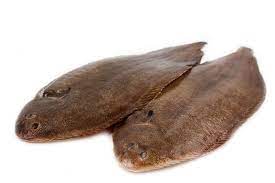
Nataal bii de, lii de daa mel ne ay jën la. Ñaari jën, ñaari jën yu mel ne yu tegaloo nii, ame melo yu xonq curr, ñoo ci nekk.

Lii de ab nataal la bob yaari jën feeñ. Jën yi nag xamuma seenuw tur. Waaye séen melokaan dafa nekk ci diggante ñuul anaal xonq. Ñoom nag ñu ngi leen di nataale ci lu weex, lu weex tàll. Waaye ñaari yoy bu ci nekk sab bët di feeñ. Am na ci jën woo xam ne sax yaari gëtëm ñoo ngiy feeñ.

Waaw Nataal bi ma jot gis naa ne ay jën la waaye nag du jënu yaboy bokkut ak jën yi nuy faral di lekk fii, lekk ko Senegaal. Gis naa itam ne jën yu am wiro gel la waaw ! Gis naa itam ne mel na ne jën Yi dan ko waas ba noppi la waaw!

Waaw nataal bii ma jot de niru na ne ay jën la waaye nag niru na ne du jënu yabooy. Bokkut ak jën yii ñuy faral di lekk fii, yu ëpp ci yi ñuy lekk Senegaal. Gis naa ni itam jën yu xonq curr lañ. Waaw gis naa ne dafa mel ne jën yoy waas ba noppi la.

Li ma gis ci nataal bi de moom ñaari jën la, ñaari jën yu dendandoo, ñaari jën yu dendandoo, maa ngi gis ñaari jën yu dendandoo, ñaari jën la de. Jën wi am na ay bët ci kanamam, am na ñaari pax-pax ci kanam, ñaari jën la, am na geen.

Waaw nataal bii li ñu ciy gis mënees nañ wax na ay jën lañ yuy dund ci biir géej. Ñaari jën lañ yoy mënees a wax ñoo bokk benn melo, ñoo niróo.

Fukkeelu nataal bi ak ñett bi ngeen ma yónne maa ngi ciy seetlu ñaari jën, ñaari jën yoy mel ne ñu dundut.